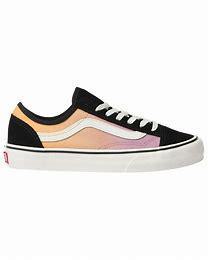
Brand: Vans
Model: Style 36 Decon Sf Skate